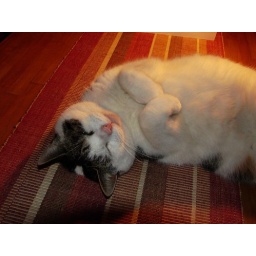
sleeping under a warm lamp